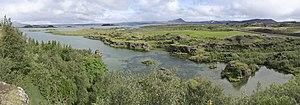
Mývatn est situé dans le nord de l'Islande dans les environs du volcan Krafla. C'est l'unique endroit habité des hautes terres et ce depuis l'installation des Vikings, entre les IXᵉ et XXᵉ siècles. Le lac, troisième étendue d'eau naturelle du pays, reste gelé six mois de l'année. Le nom du lac vient des nuées d'insectes dont se nourrissent les canards qui peuplent les bords du lac en été. Le coin est connu des ornithologues pour la quinzaine d'espèces de canards qui y nichent à partir d'avril. La superficie du lac est de 37 km². Le lac, le Laxá í Aðaldal et les marais alentour constituent une aire protégée depuis 2004 sous le nom d'aire de conservation de Mývatn-Laxá.